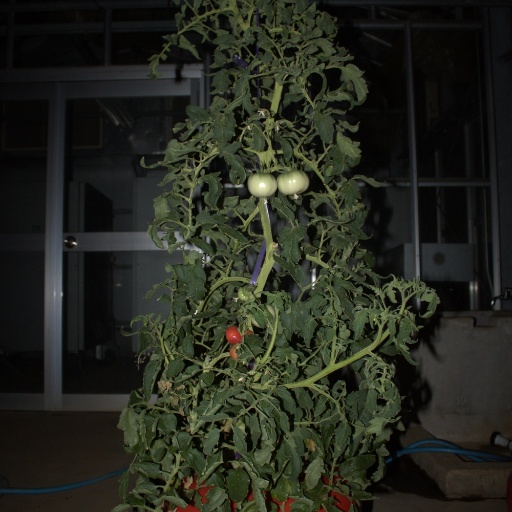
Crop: tomato